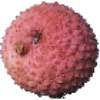
Label: Lychee 1